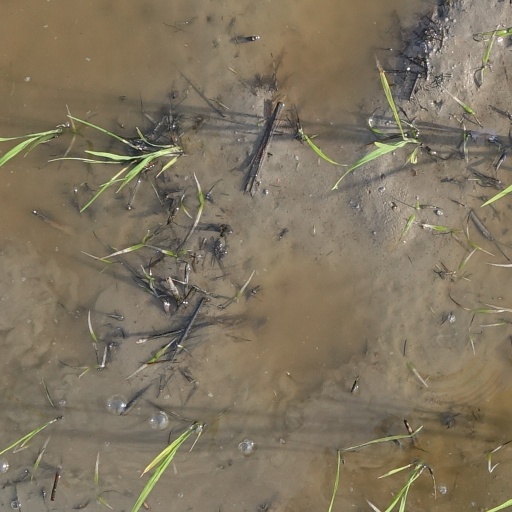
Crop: rice